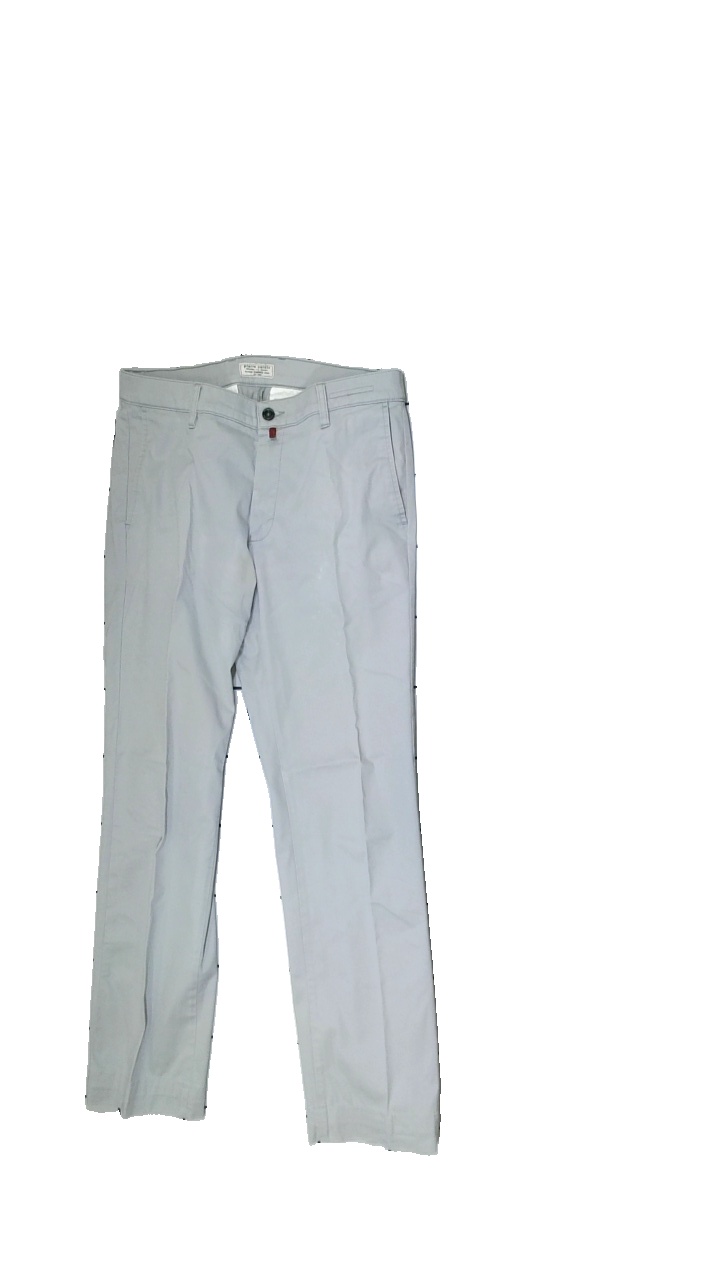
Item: Trousers (Men)
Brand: Pierra Cardin
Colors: Grey
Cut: Regular
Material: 100% Cott
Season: All
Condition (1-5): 1
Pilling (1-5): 5
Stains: Major
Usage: Recycle
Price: <50